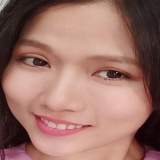
diễn viên Nguyễn Thùy Dương (Muối Tỷ)